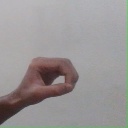
अक्षर: औ